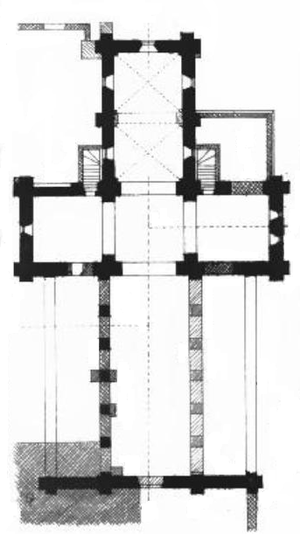
Plan avant 1850 (la façade est en bas et le chevet en haut).
L'église Saint-Lucien de Montmille est une église catholique paroissiale située au hameau de Montmille, à Fouquenies, en France. Implantée au sommet d'une colline dominant la vallée du Thérain, le mont Mille, elle perpétue le souvenir du martyr de saint Lucien, patron du Beauvaisis, qui a été torturé par des soldats romains près de l'actuelle église car ne voulant pas renier son Dieu. Auparavant, ses deux disciples saint Maxien et saint Julien avaient été décapités à l'emplacement de la crypte de l'église, et ils ont été enterrés sur place, avant de rejoindre ultérieurement la sépulture de saint Lucien à l'abbaye Saint-Lucien de Beauvais. Des reliques restent néanmoins à Montmille, et un prieuré bénédictin est fondé au début du Xᵉ siècle au plus tard. En effet, la paroisse de Fouquenies est attestée depuis 922, et le prieur nomme à la cure, ce qui prouve l'antériorité du prieuré. Celui-ci ainsi que l'église de Montmille sont au titre de Saint-Maxien, et ce n'est qu'au XXᵉ siècle que ce vocable s'efface à la faveur de saint Lucien.